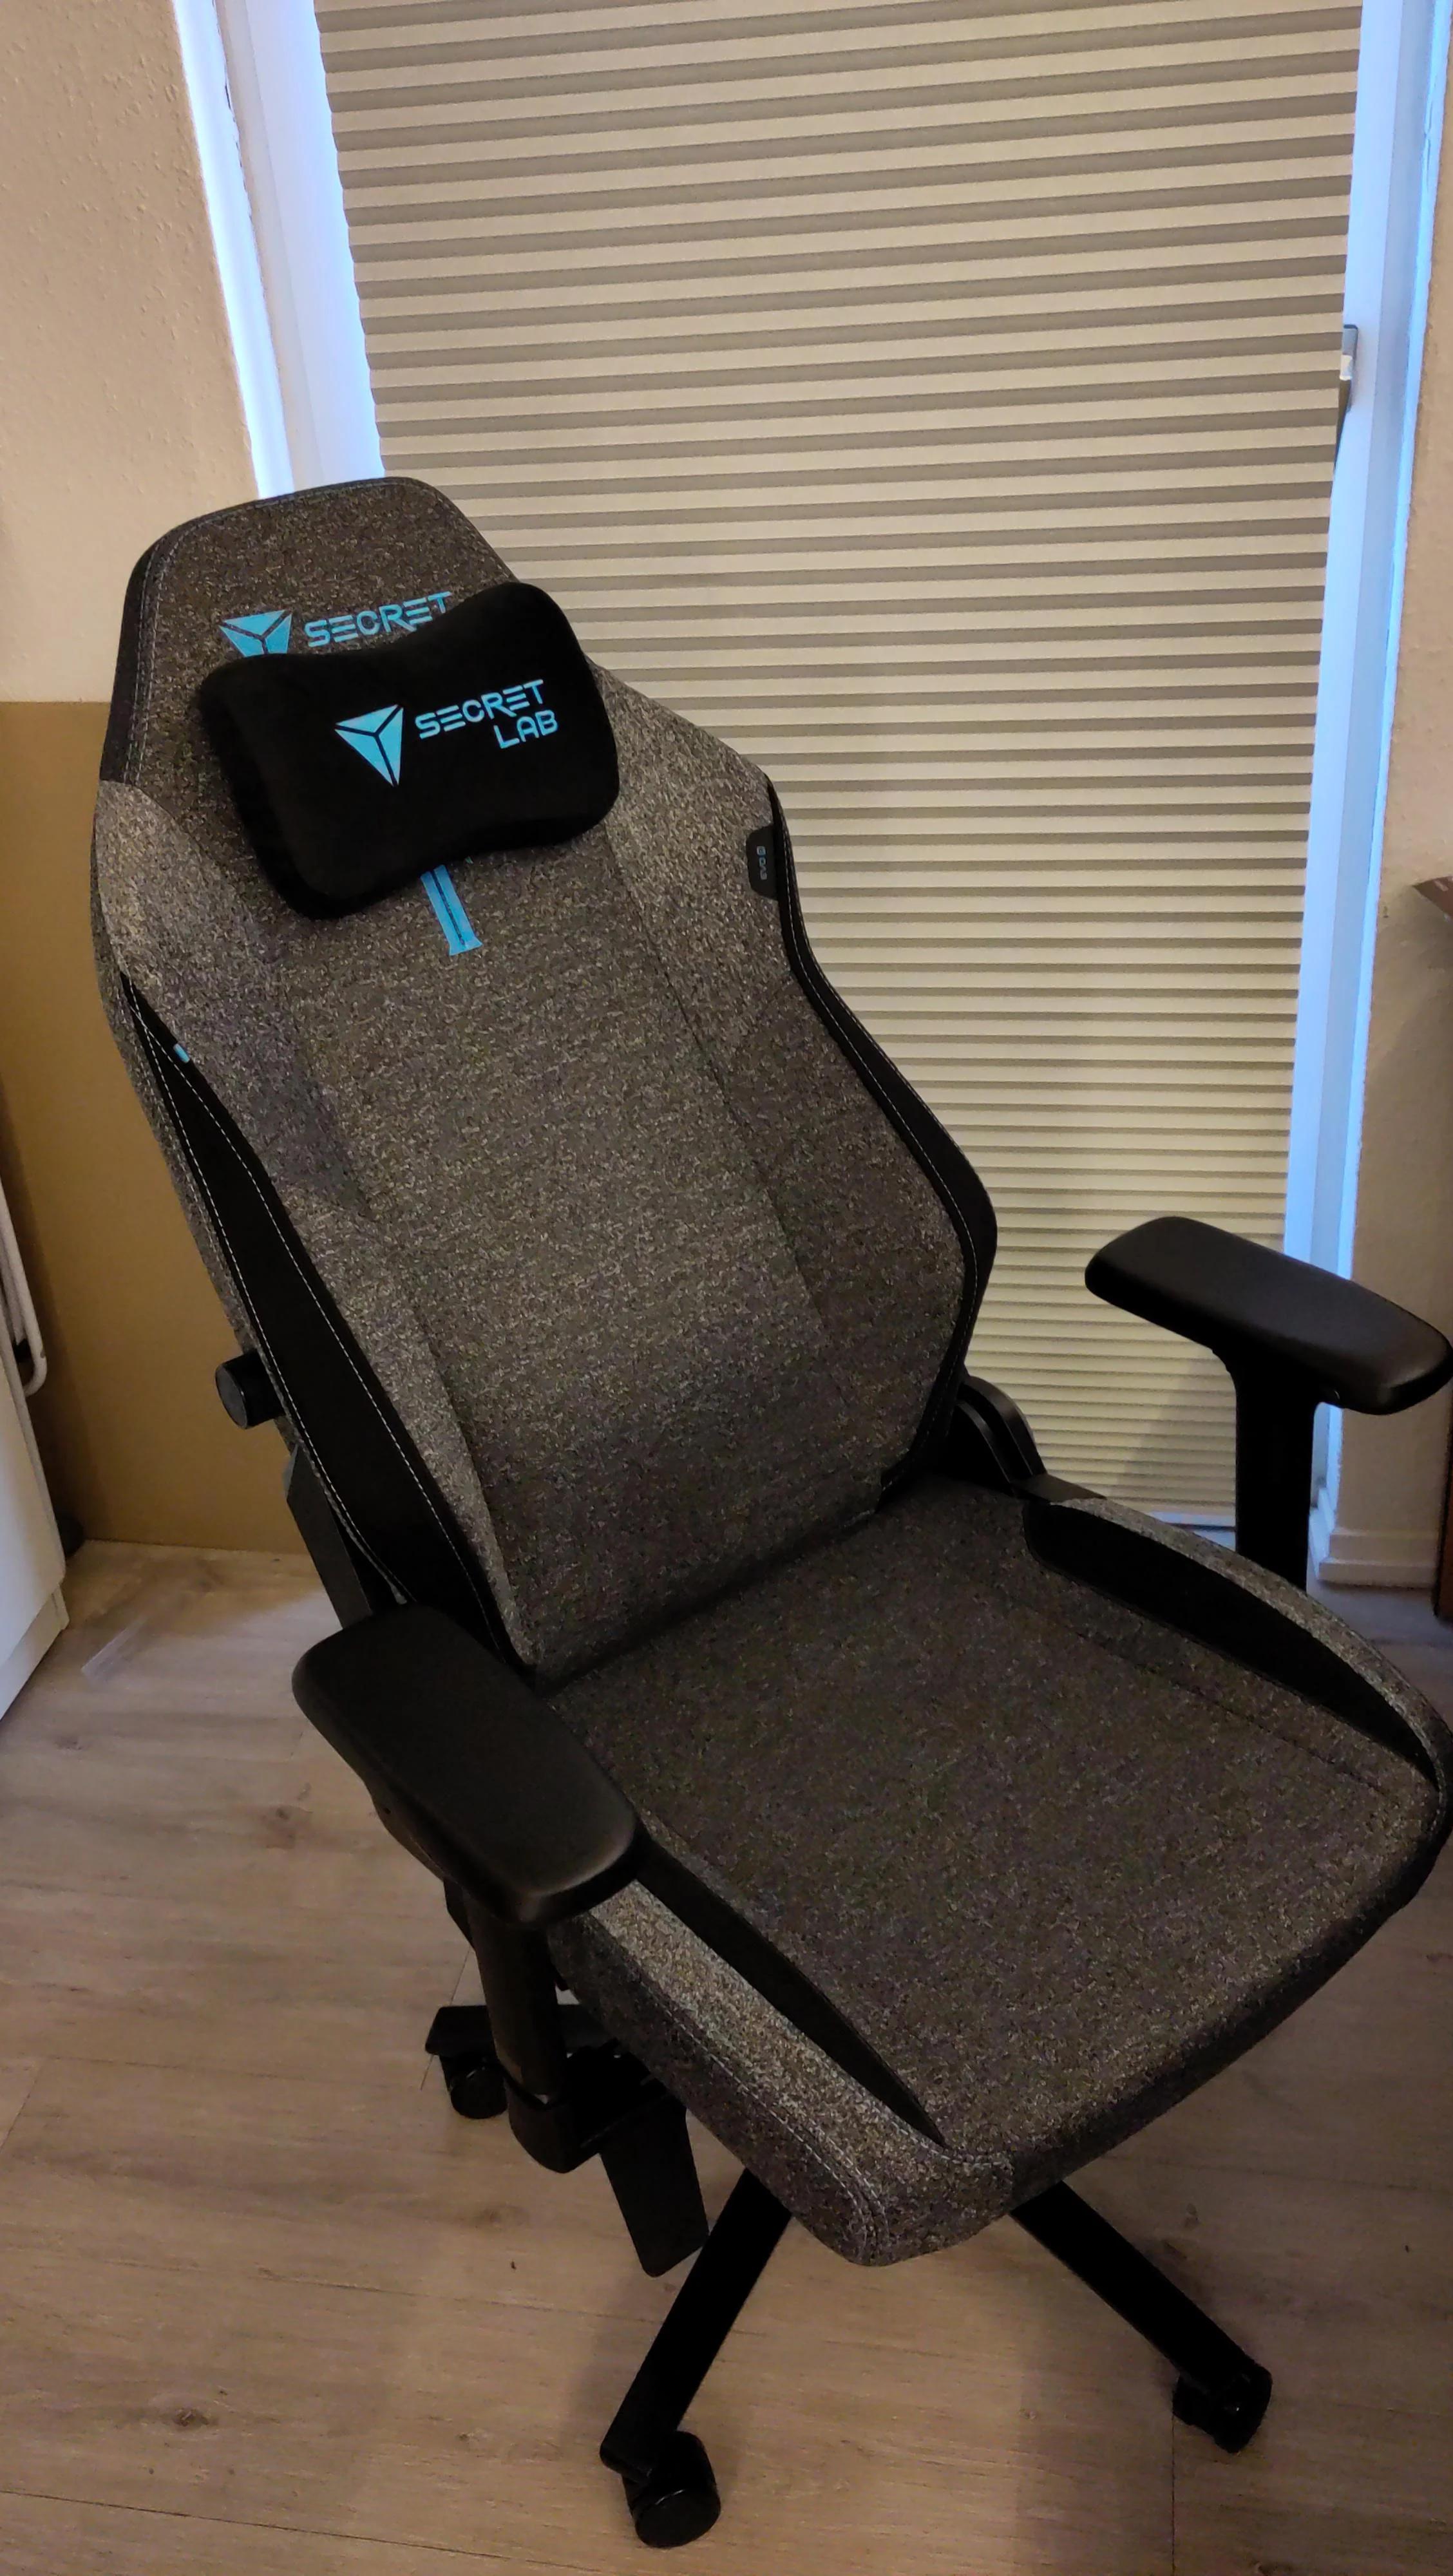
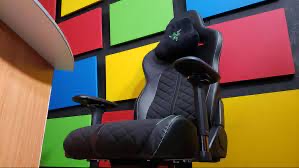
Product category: items_chair
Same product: no